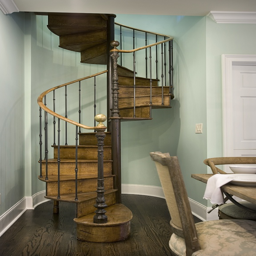
antique spiral staircase in a home designed